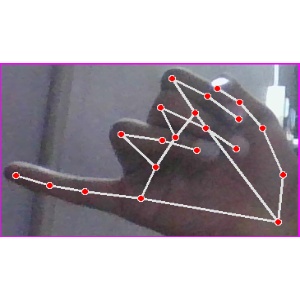
अक्षर: च